Home zone

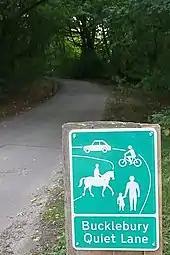
Signage indicating a Quiet Lane.

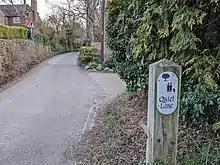
Quiet Lane in East Malling, Kent

The same act introduced the concept of the Quiet Lane which allows similar social uses in rural roads, following pilot projects in Kent and Norfolk.